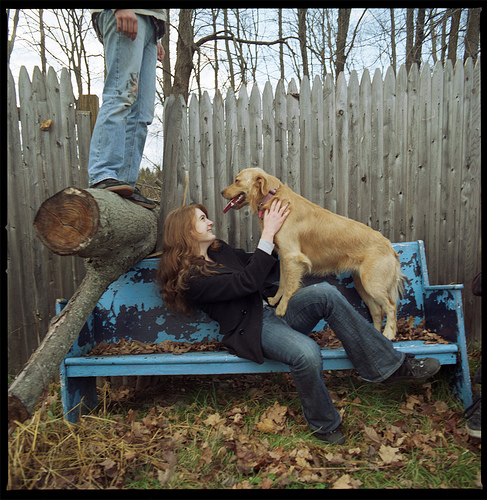
user: Given an image and a question. Answer the question in a short answer. Question: What could have caused the hole in the fence? Short Answer:
assistant: tree